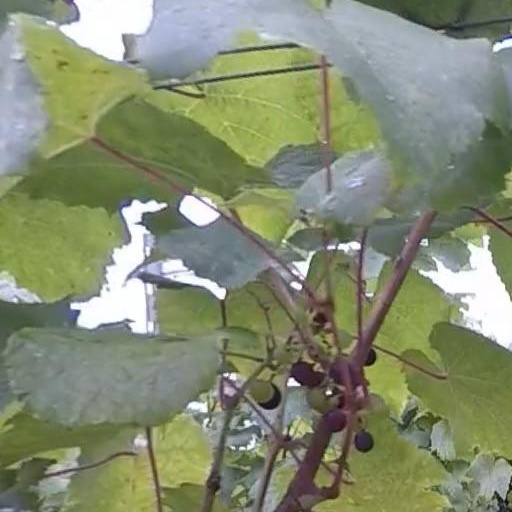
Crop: grape